Websterite

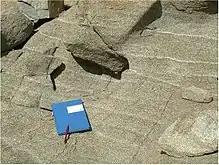
Cumulate layers of websterite in the McMurdo Dry Valleys in Antarctica

Websterite is ultramafic igneous rock, a type of pyroxenite that has less than 5% olivine and roughly equal proportions of orthopyroxene and clinopyroxene.